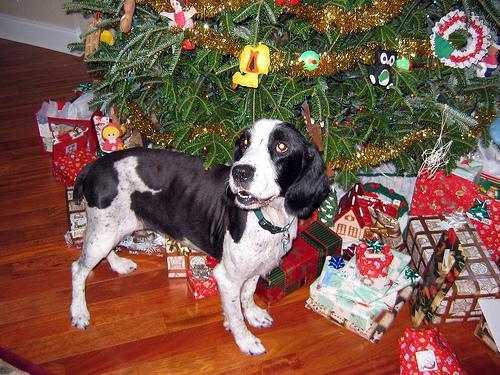
English_springer